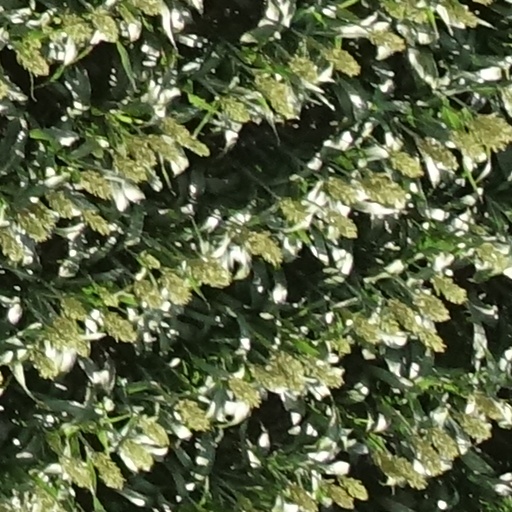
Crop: sorghum